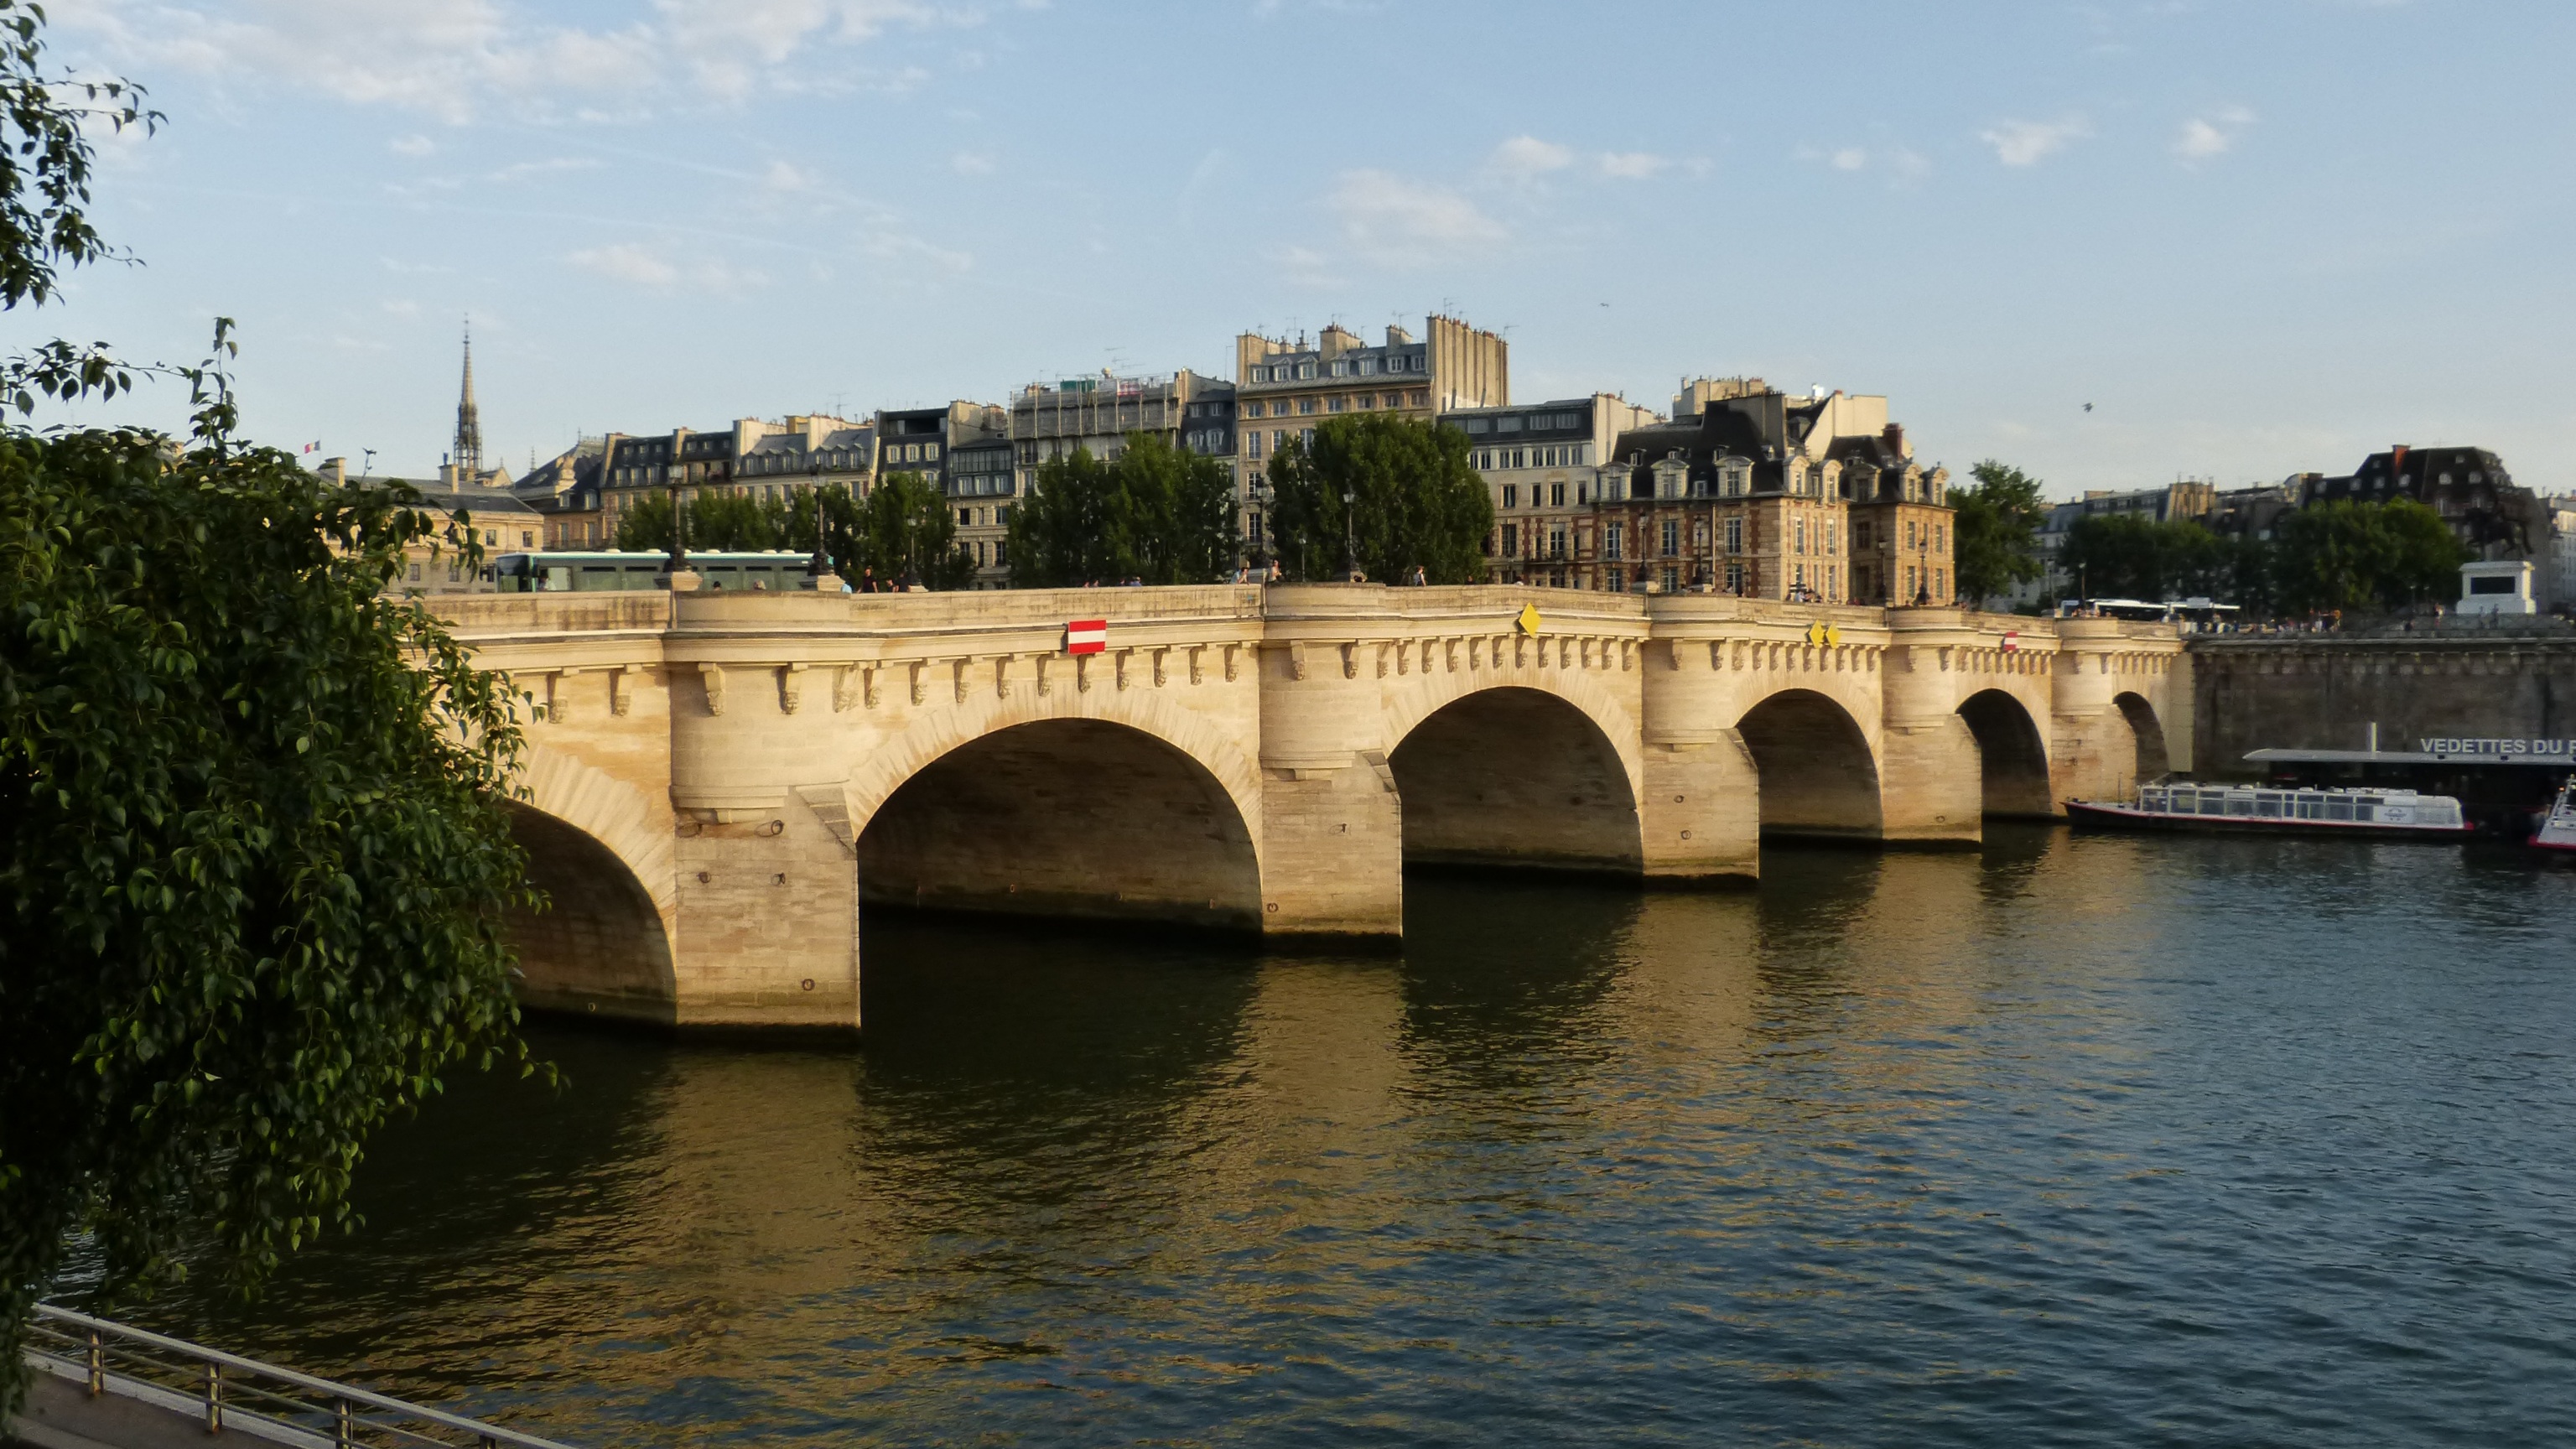
water, bridge, paris, river, canal, france, waterway, its, destinations, arch bridge, nonbuilding structure, pont neuf